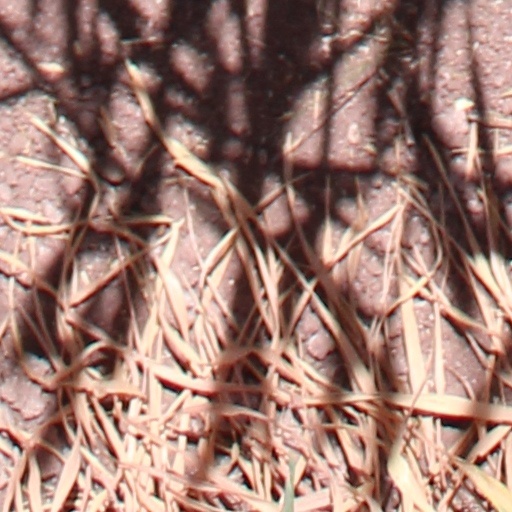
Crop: wheat